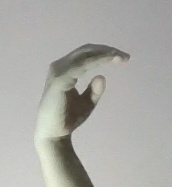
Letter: jeem